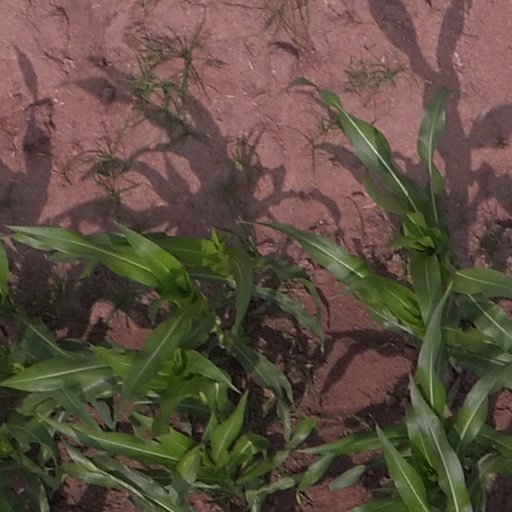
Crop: maize; corn